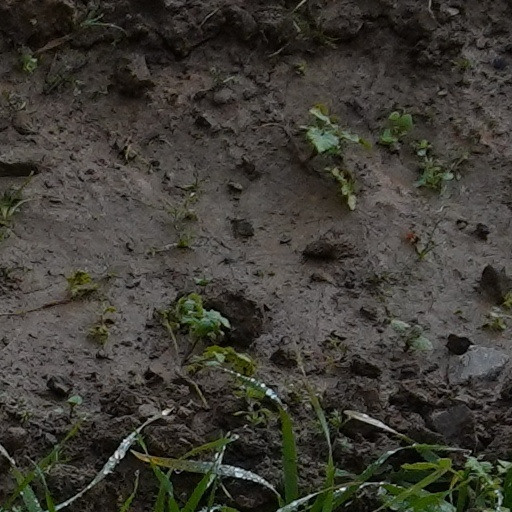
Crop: wheat